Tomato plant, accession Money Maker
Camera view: bottom (45 deg); turntable rotation: 60 degrees
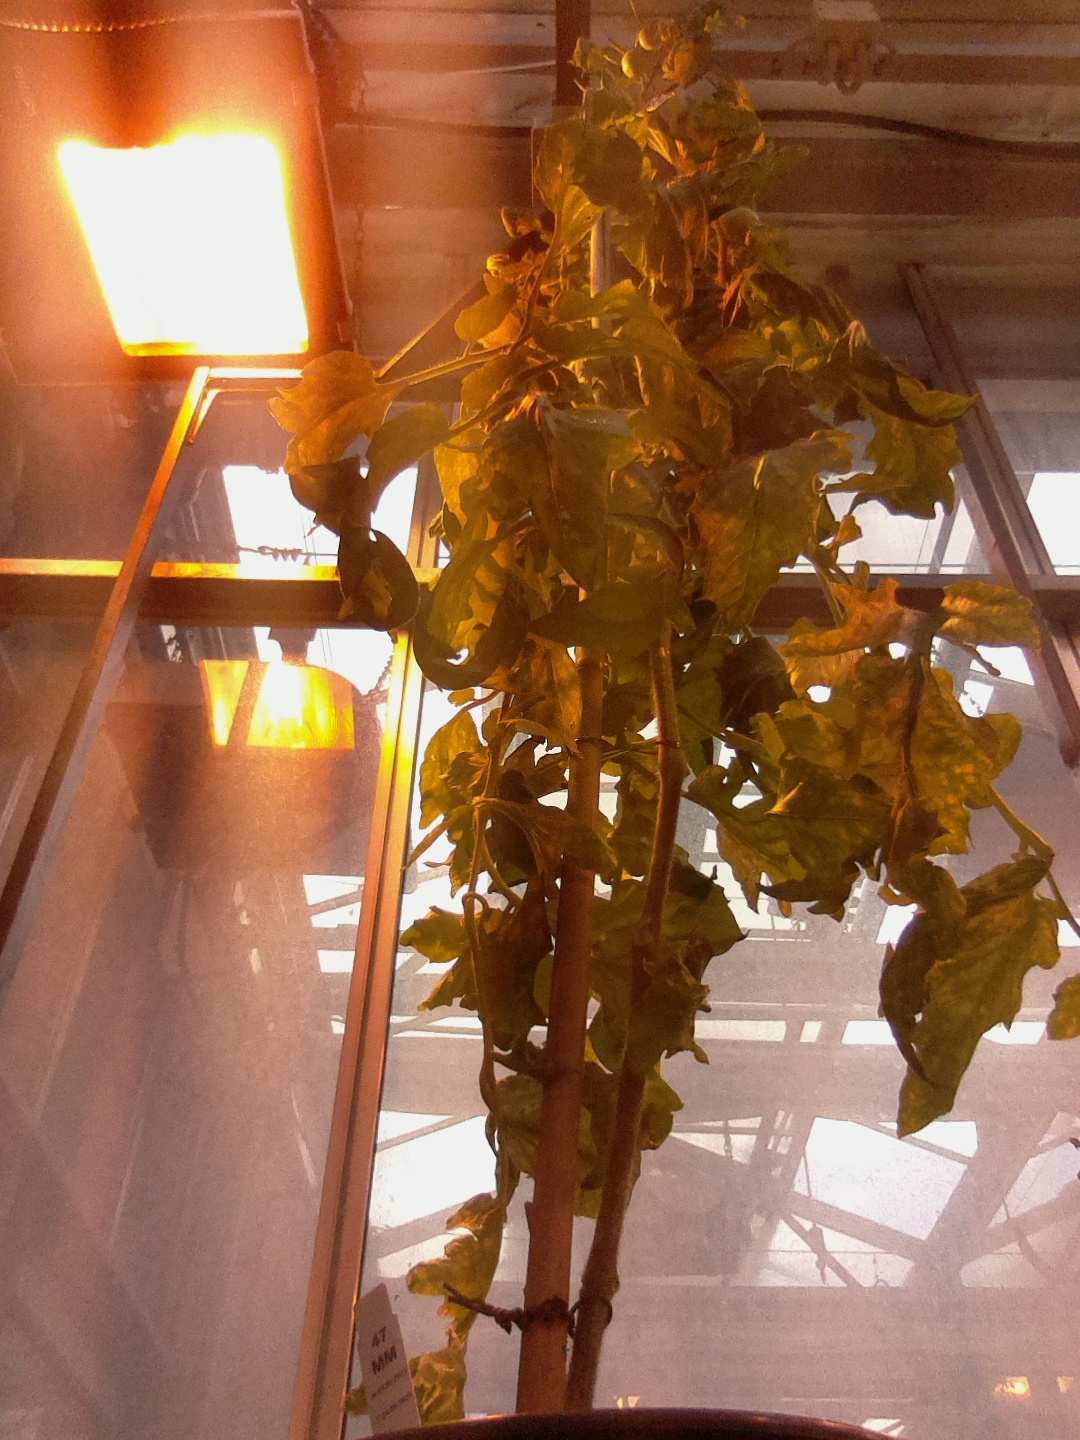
BBCH growth stage 76: 60%-70% of final fruit size